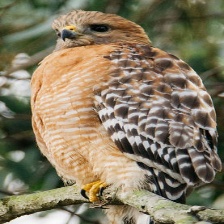
Species: RED SHOULDERED HAWK
Scientific name: BUTEO LINEATUS